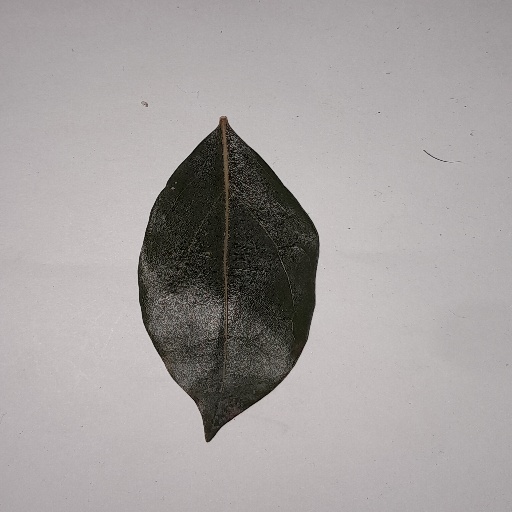
Species: Camphor
Leaf condition: Bacterial Spot